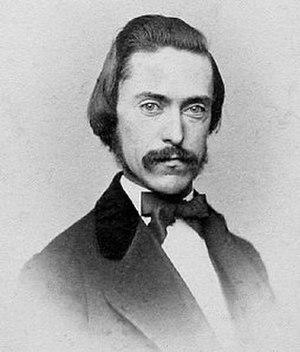
Theodor Schwann démontre que l'air dûment chauffé ne cause plus de putréfaction